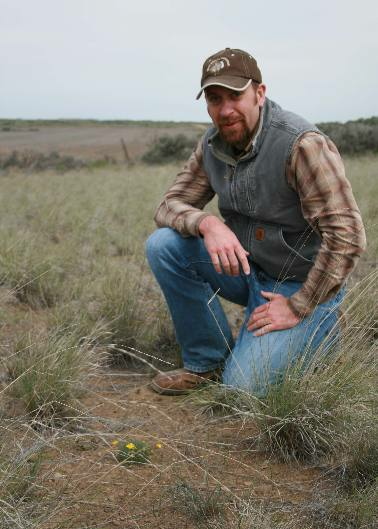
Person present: Yes